Capoeira Angola

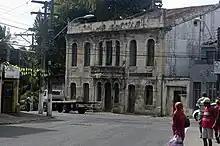
Liberdade neighbourhood in Salvador

Capoeira first appeared among Africans in Brazil, during early colonial period. As with other Afro-Brazilian forms, oral communication is the basis of the transmission of knowledge and tradition. According to the old capoeira mestres and tradition within the community, capoeira originates from Angola. The very name of "Capoeira de Angola" (Angolan capoeira) emphasizes the origin of the discipline. The older names including "jogo de Angola" (Angolan game) or "brincar de angola" (playing angola), also emphasize the Angolan origin of this discipline. Yet, some nineteenth-century authors rejected this claim because at that time a capoeira-like game was not known in Africa.